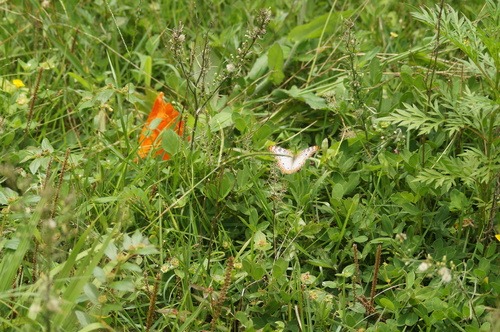
Scientific name: Anartia jatrophae
Common name: White peacock
Family: Nymphalidae
Order: Lepidoptera
Pollinator type: Primary pollinator
Habitat: Gardens, parks, and open areas
Geographic range: Southern United States to Argentina
Conservation status: Least Concern